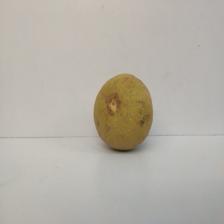
Size: Large